Great British Menu

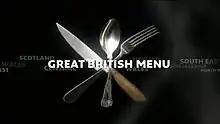
Opening title used in series 1–4

Great British Menu is a BBC television series in which top British chefs compete for the chance to cook one course of a four-course banquet.